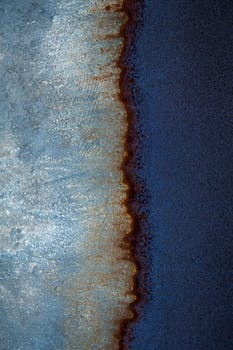
Label: No Watermark